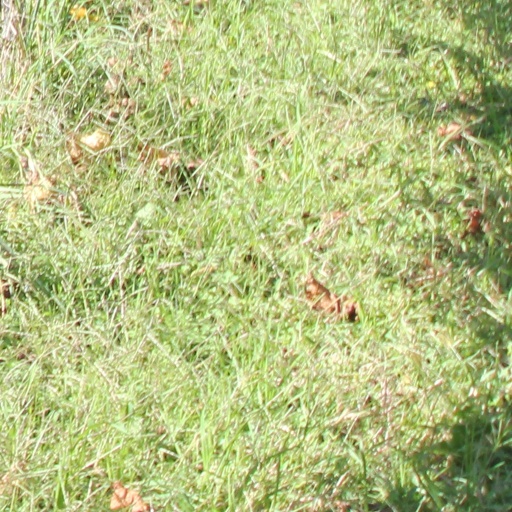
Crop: grape